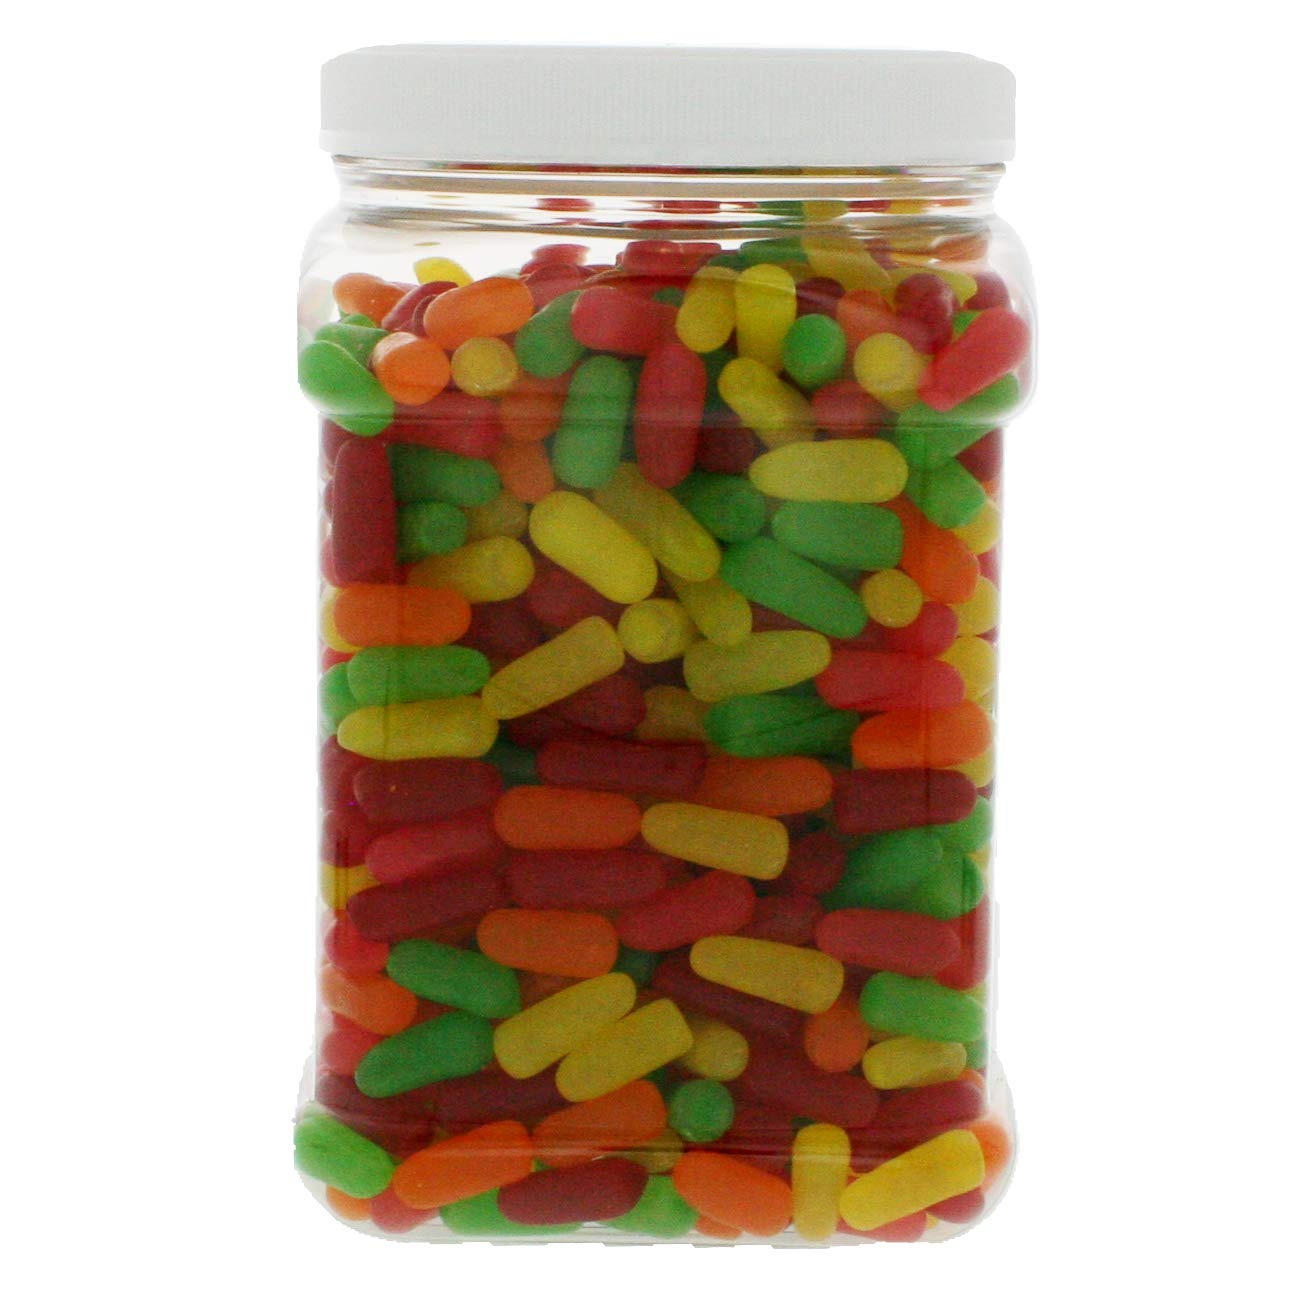
Item Name: Mike & Ike Chewy Fruit Candy Bulk 3.5LB - Original Soft Chewy Fruit Candy in 64 FL OZ Gift Ready Reusable Square Jar
Bullet Point 1: Contains 3.5 Pounds of Original Chewy Fruit Candy in a 64 FL OZ Resealable/Reusable Square Clear Plastic Container with Grip Handle and White Easy Open Lid.
Bullet Point 2: Bulk gift products are only packaged in food grade containers, with a pressure sealed freshness liner and resealable lid for Quality Assurance and Peace of Mind. The removable Ingredient label makes the Gift Ready Line ideal for giving and/or reuse in your home.
Bullet Point 3: Each Chewy, Delicious, Sweet Treat is packaged in multiple sizes to give you the opportunity to save money. Large offers an approximately 11% savings over Medium and X-Large offers an approximately 28% Savings over Medium.
Bullet Point 4: This product is designed to save you money. Through maximizing amount of product in container and making container easily re-usable.
Product Description: Contains 3.5 Pounds of Original Chewy Fruit Candy in a 64 FL OZ Resealable/Reusable Square Clear Plastic Container with Grip Handle and White Easy Open Lid. Chewy Sweet Snacks are a simple indulgence we all love. There is emotion connected with these treats that makes them a perfect gift for anyone. Whether you are looking for a Fathers/Mothers day gift, or Christmas gifts for your neighbors and friends, Candy is always appreciated, shows attentiveness to what they like and shows your valentine's sweethear that you want them to be happy. Every gift tub is designed with presentation in mind. They make a perfect Holiday gift or as ready treat to offer visitors. This product is specifically designed for the treat lover in your life.
Value: 56.0
Unit: Ounce

Price: 30.95